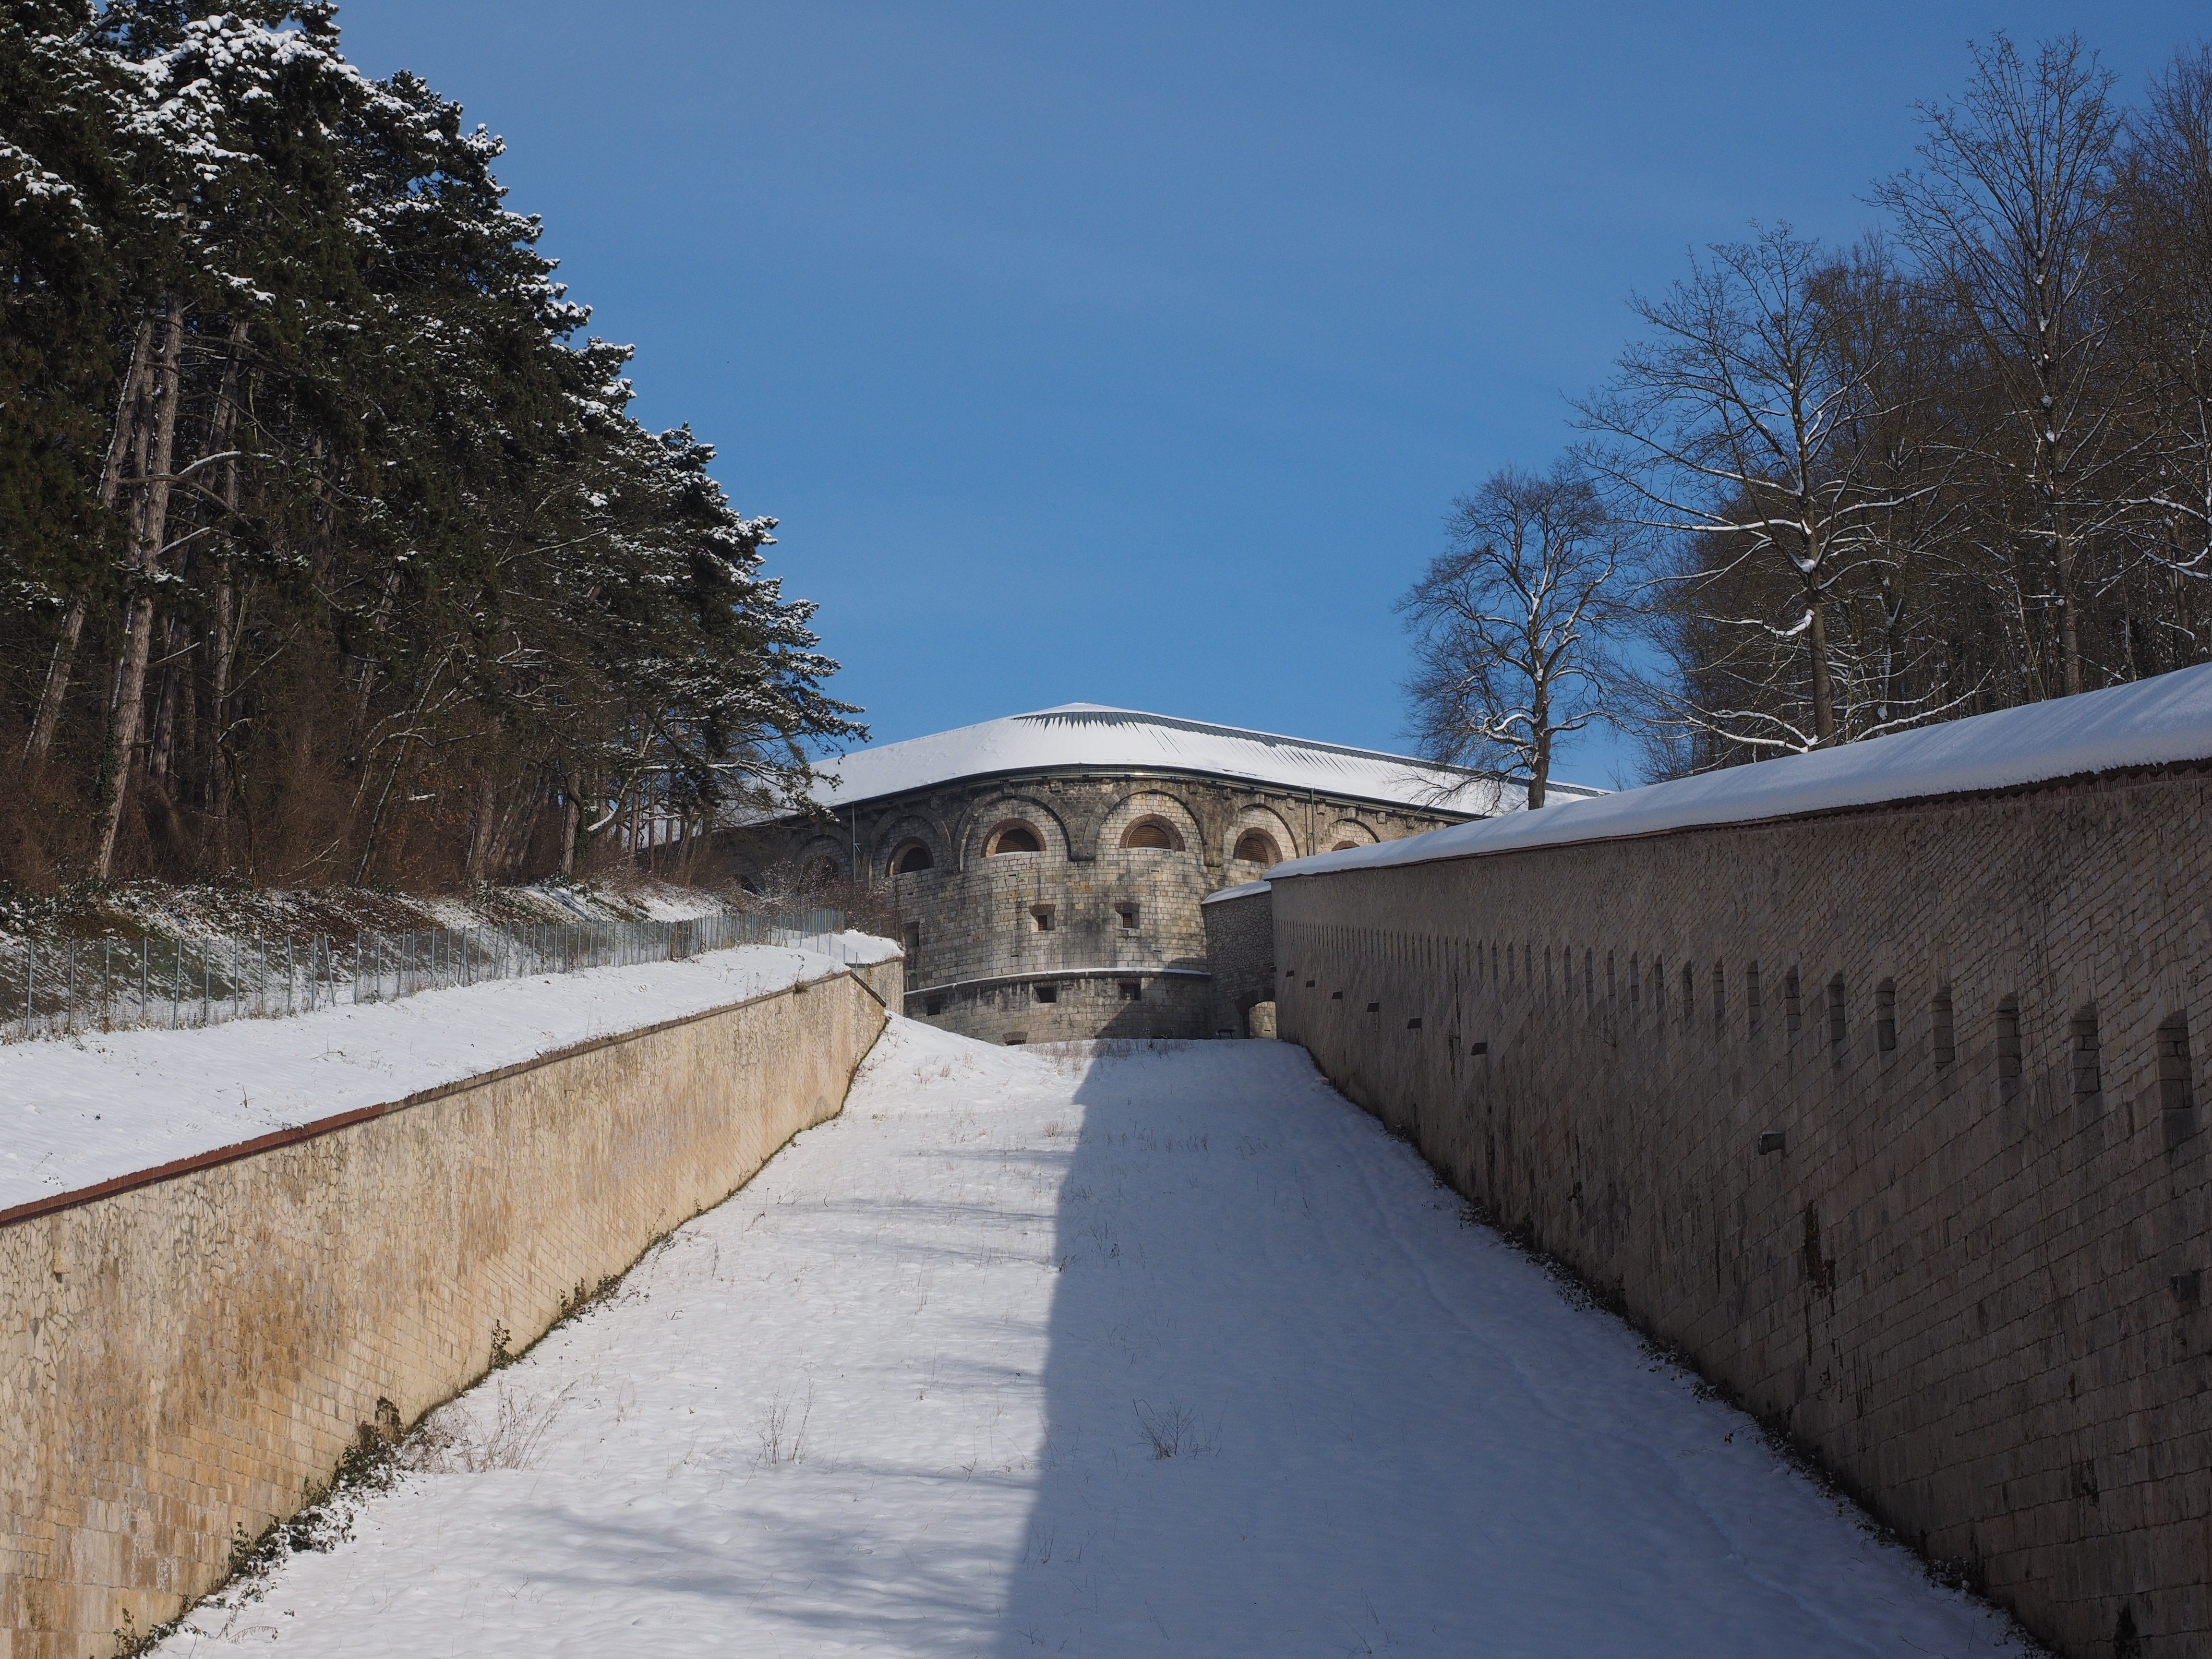
snow, winter, bridge, roof, wall, walkway, weather, castle, season, waterway, courtyard, ulm, citadel, fortress wall, wilhelmsburg, ulmer defence line, reduit, federal fortress ulm